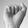
ASL letter: A